Slink Johnson

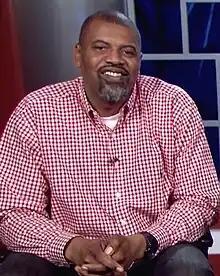
Slink Johnson in 2018

Gerald Anthony "Slink" Johnson (born January 31, 1973), also known by his stage name Slink Capone, is an American actor. He starred in the sitcom "Black Jesus" and portrayed Lamar Davis in the 2013 video games "Grand Theft Auto V" and "Grand Theft Auto Online".